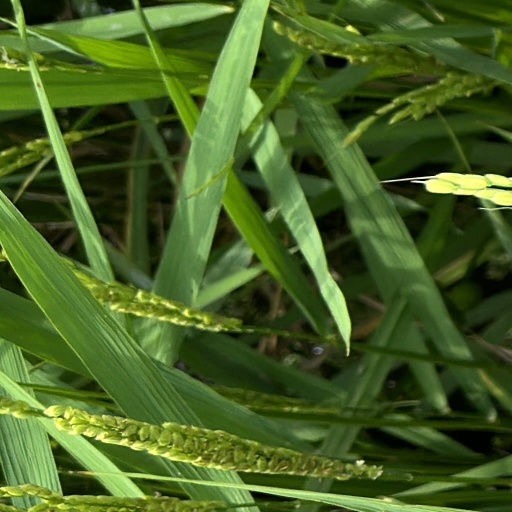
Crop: rice